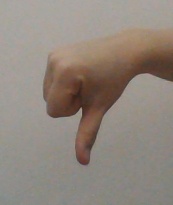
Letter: waw